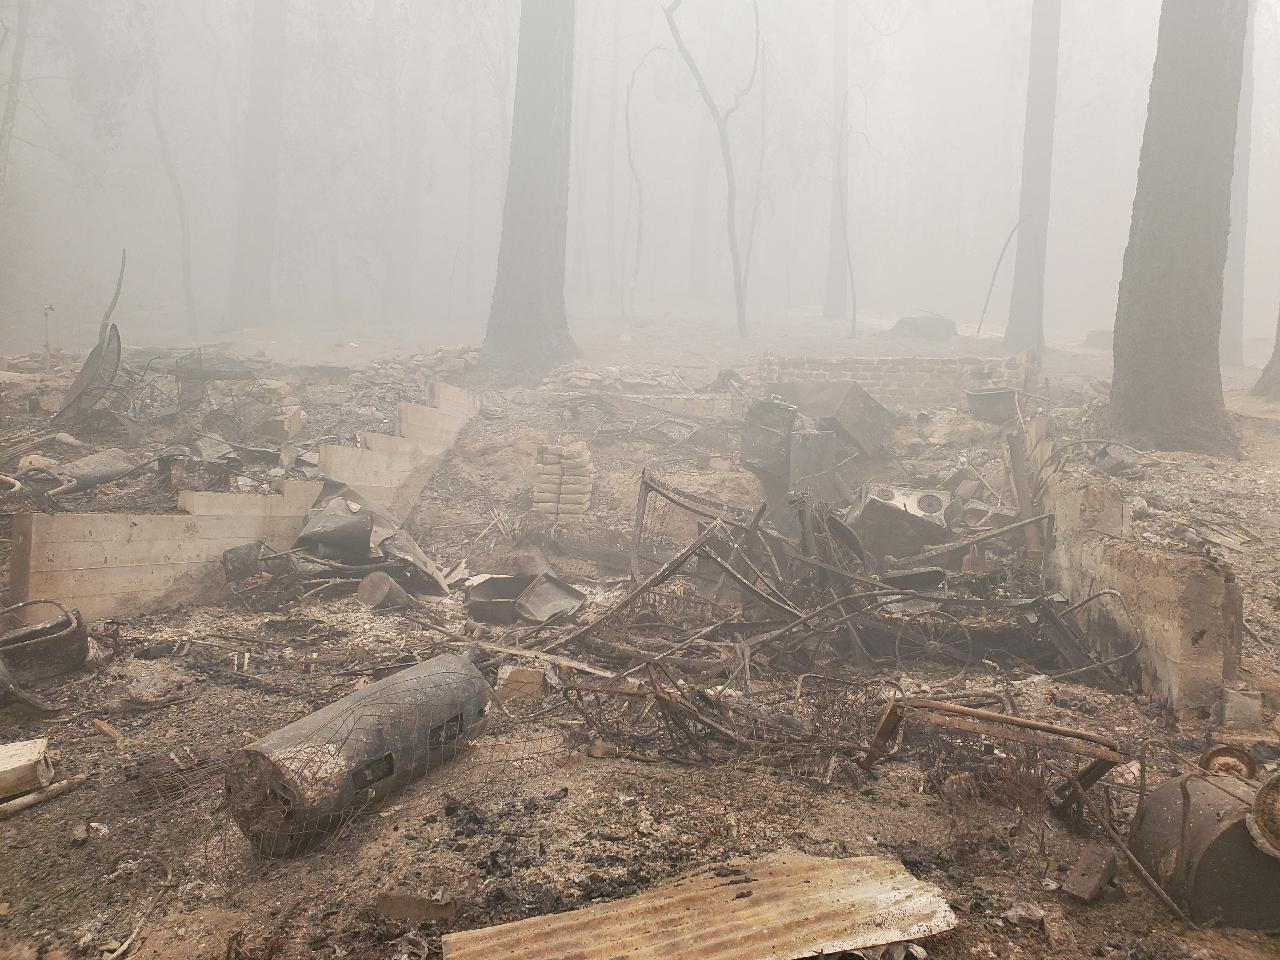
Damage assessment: destroyed